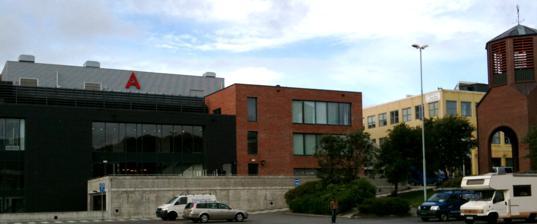
Building: Åsane Storsenter
Country: Norway
Year built: 1985
Åsane Storsenter Åsane Storsenter is a shopping centre in the suburb of Åsane in Bergen, Norway.  It was established in 2007 when Arken , owned by Steen & Strøm , and Åsane Senter , owned by Nordea Liv , merged in 2007. In January 2012, it consisted of 138 shops. During 2016, the property was acquired by Olav Thon Eiendomsselskap . References